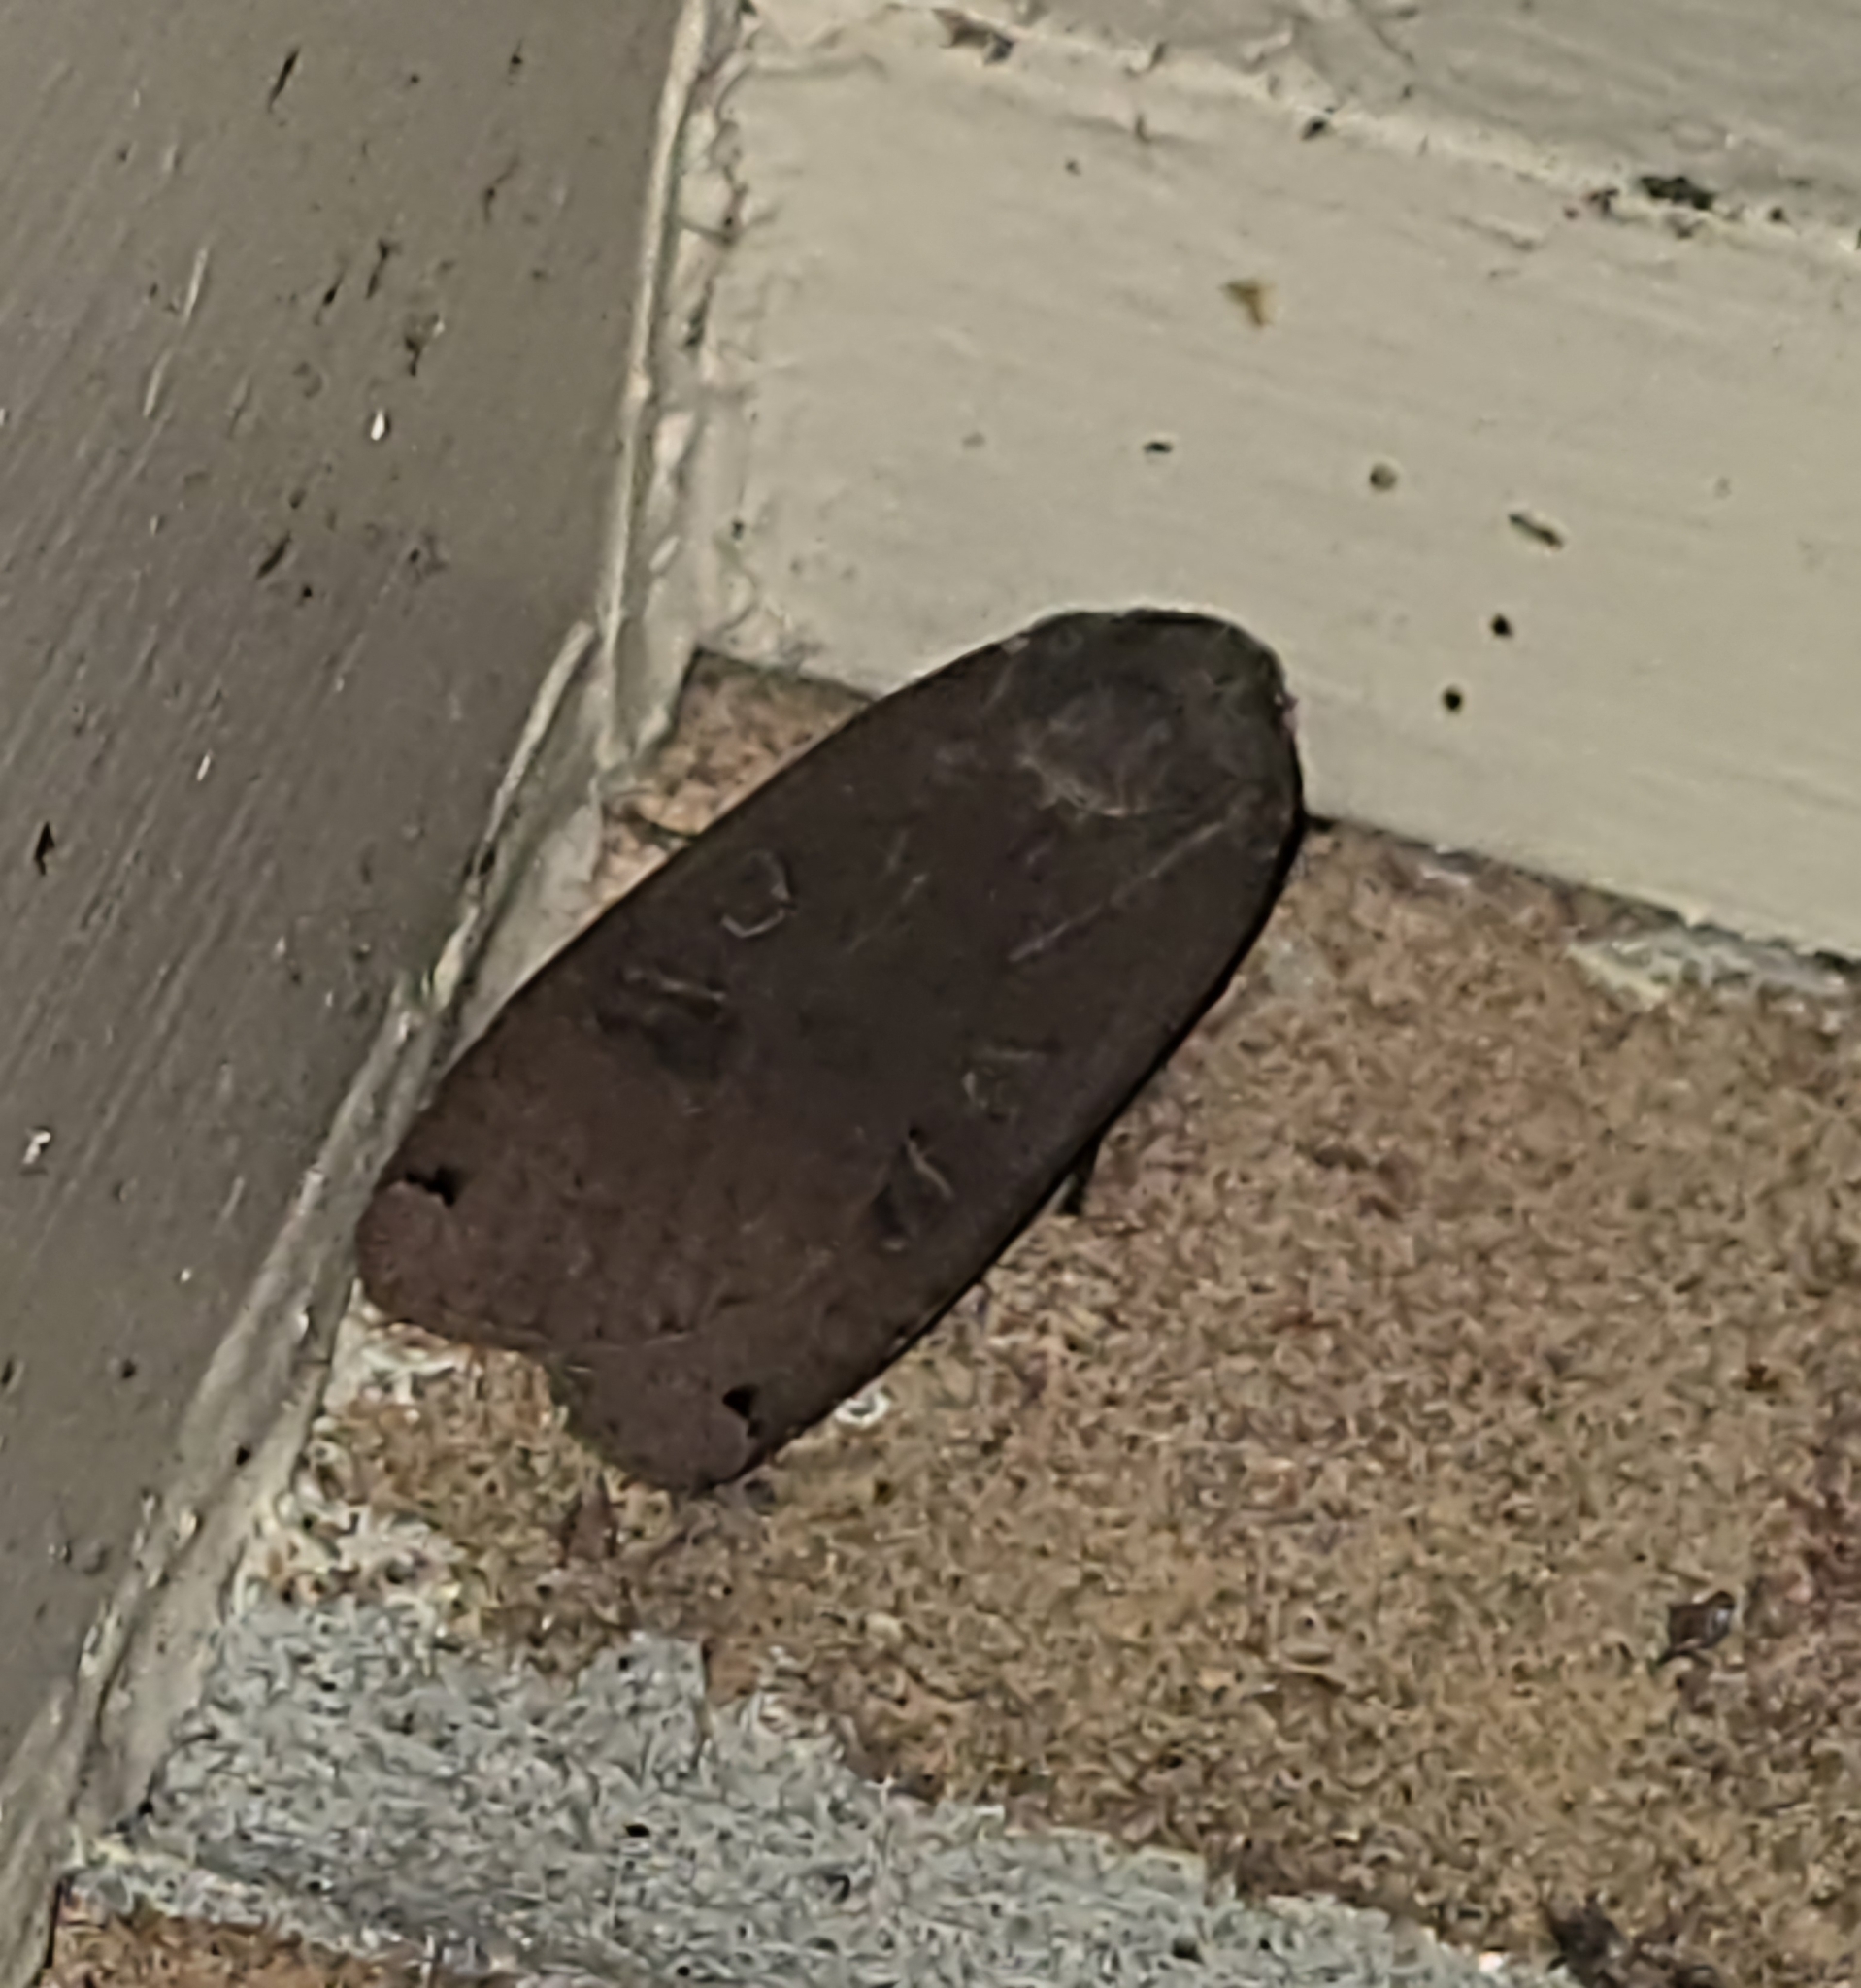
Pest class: cutworms